Sandringham line

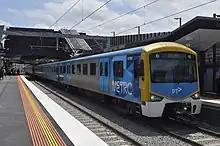
Siemens Nexas trains are widely used across the Sandringham line.

The Sandringham line uses two different types of electric multiple unit (EMU) trains that are operated in a split six-car configuration. The primary rolling stock featured on the line is the Comeng EMUs contain three doors per side on each carriage and can accommodate up to 556 seated passengers in each six-car configuration. These trains were originally built between 1981 and 1988 and were later refurbished by Alstom & EDi Rail between 2000 and 2003 and UGL Rail between 2017 and 2021. Since 2021, Comeng EMUs are progressively being retired as new rolling stock is introduced to the rail network. The second type of rolling stock is the Siemens Nexas EMUs contain two doors per side on each carriage and can accommodate up to 432 seated passengers in each six-car configuration. The trains were originally built between 2002 and 2005 with a total of 72 three-car sets constructed.